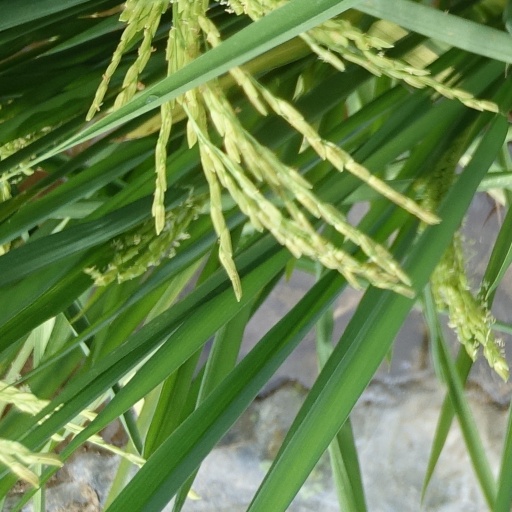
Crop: rice